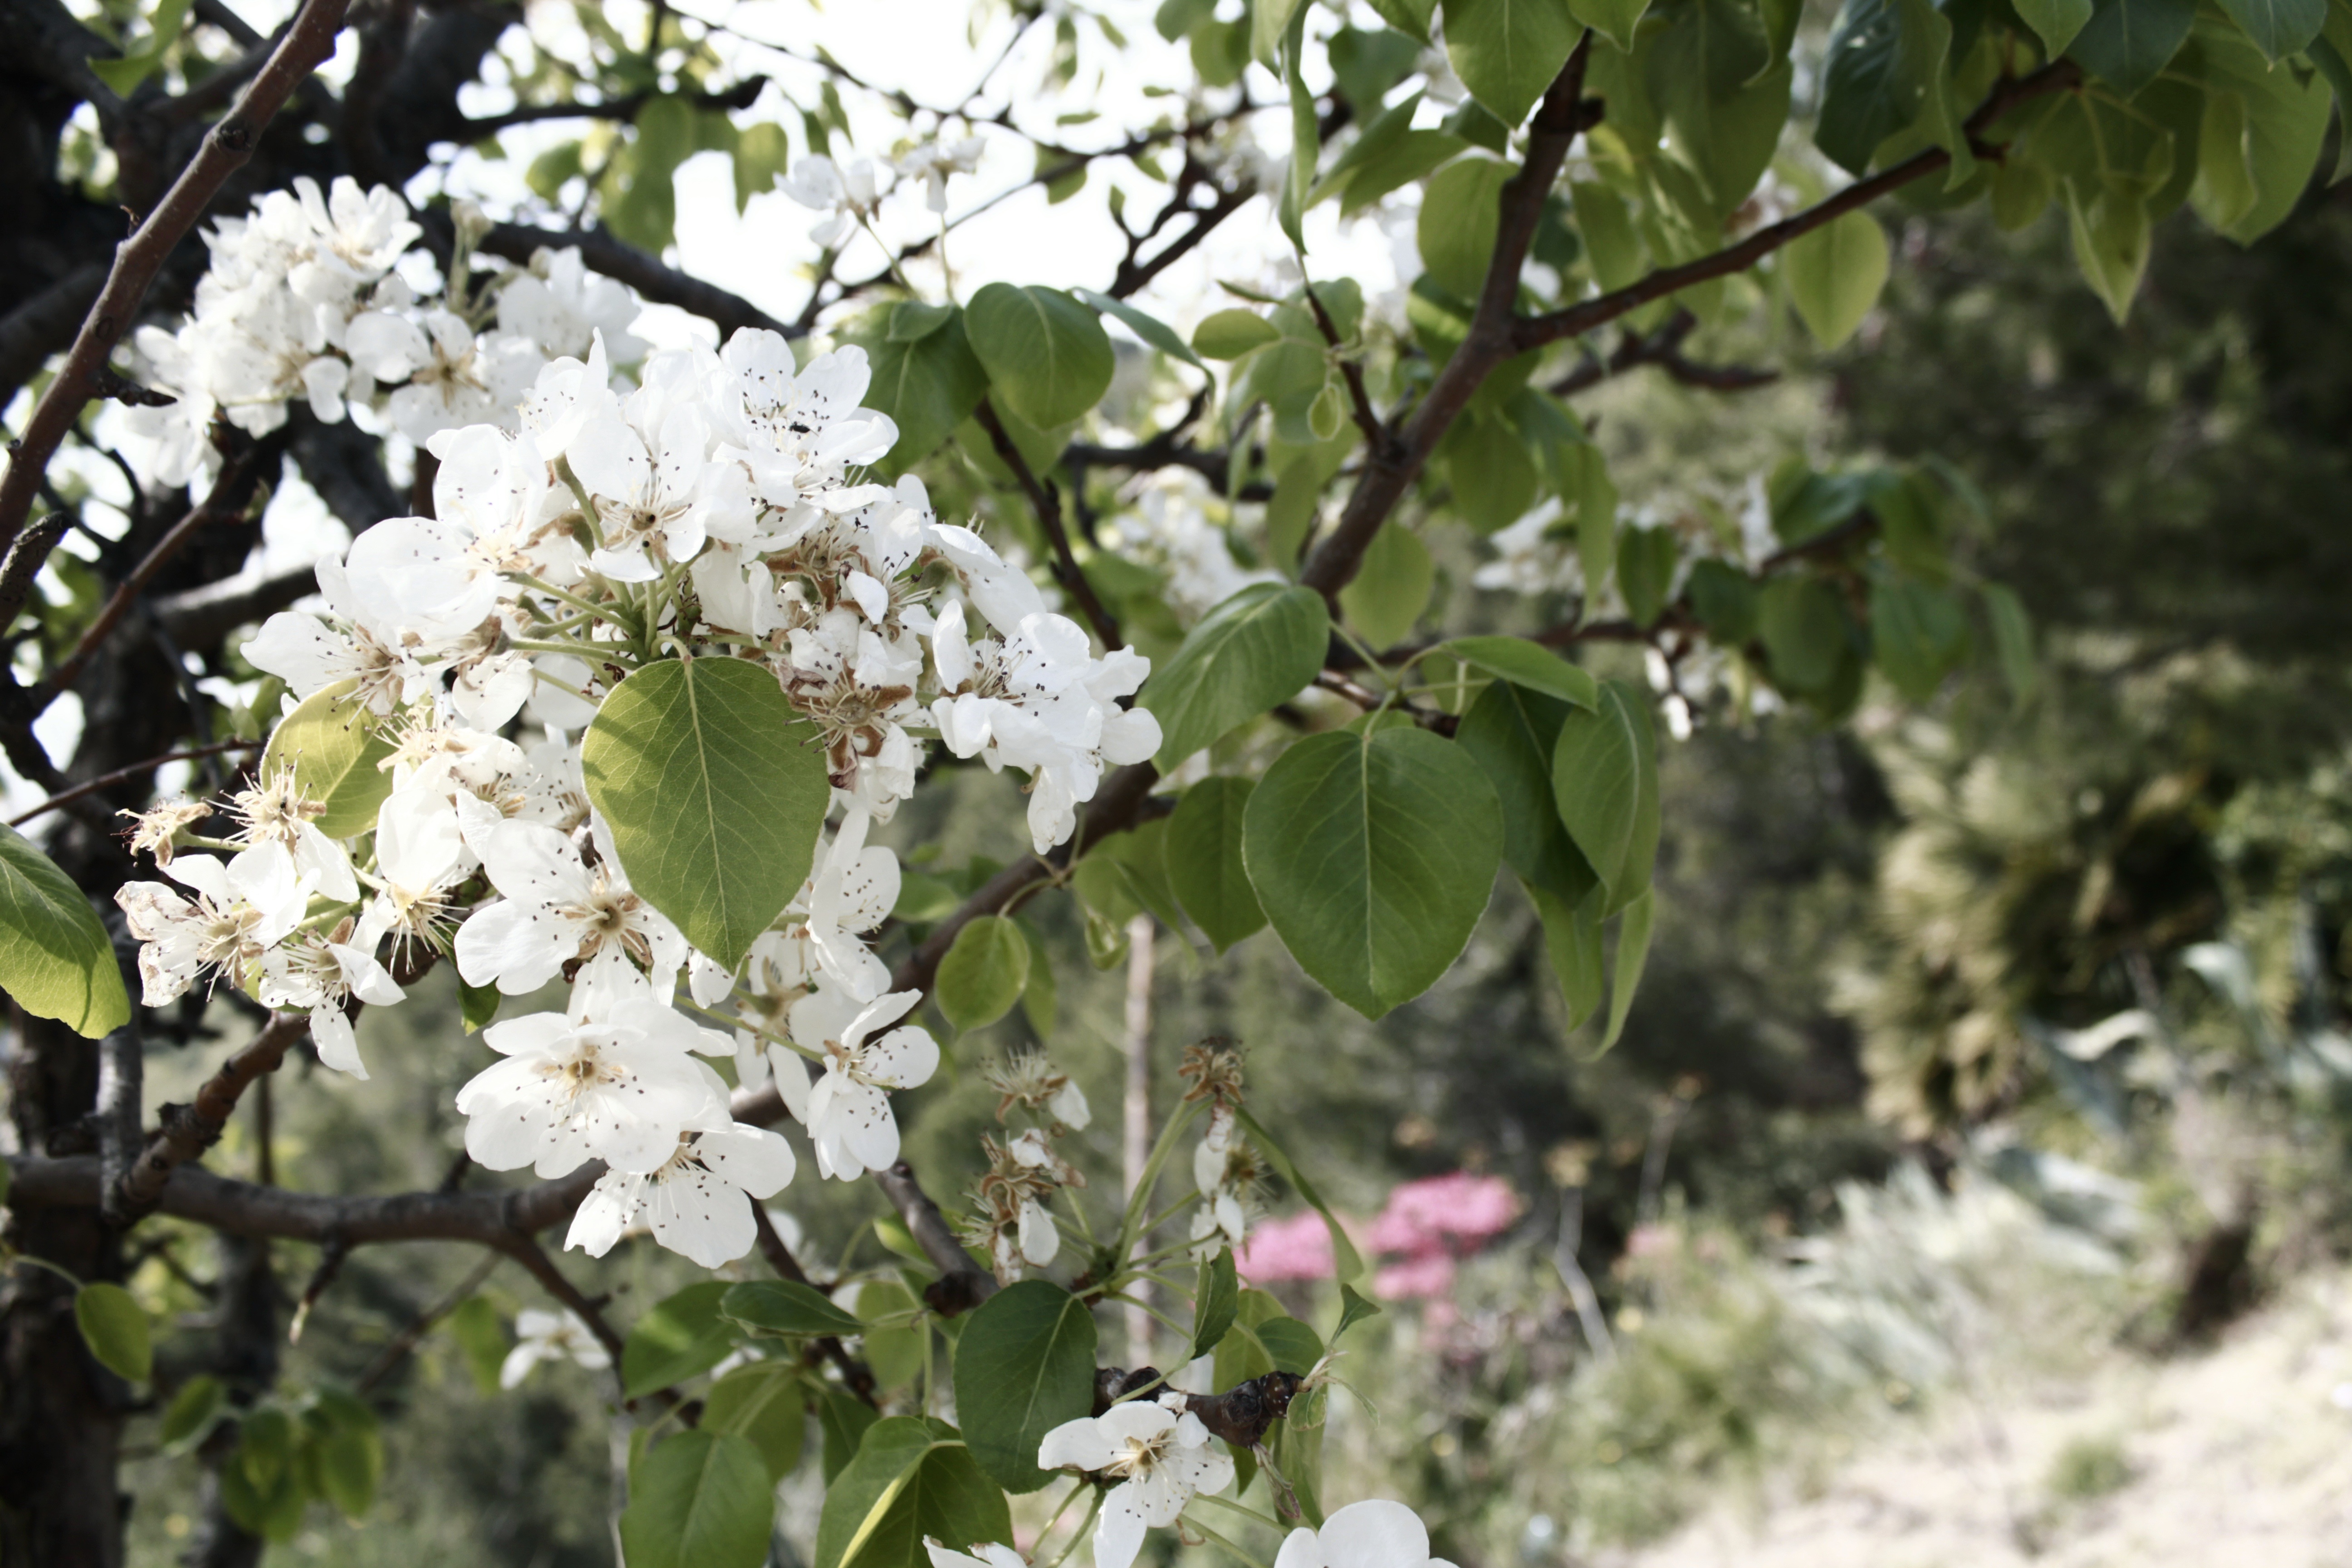
tree, nature, branch, blossom, plant, white, fruit, leaf, flower, bloom, food, spring, green, produce, botany, garden, flora, shrub, flowering plant, woody plant, land plant